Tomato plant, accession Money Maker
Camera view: bottom (45 deg); turntable rotation: 240 degrees
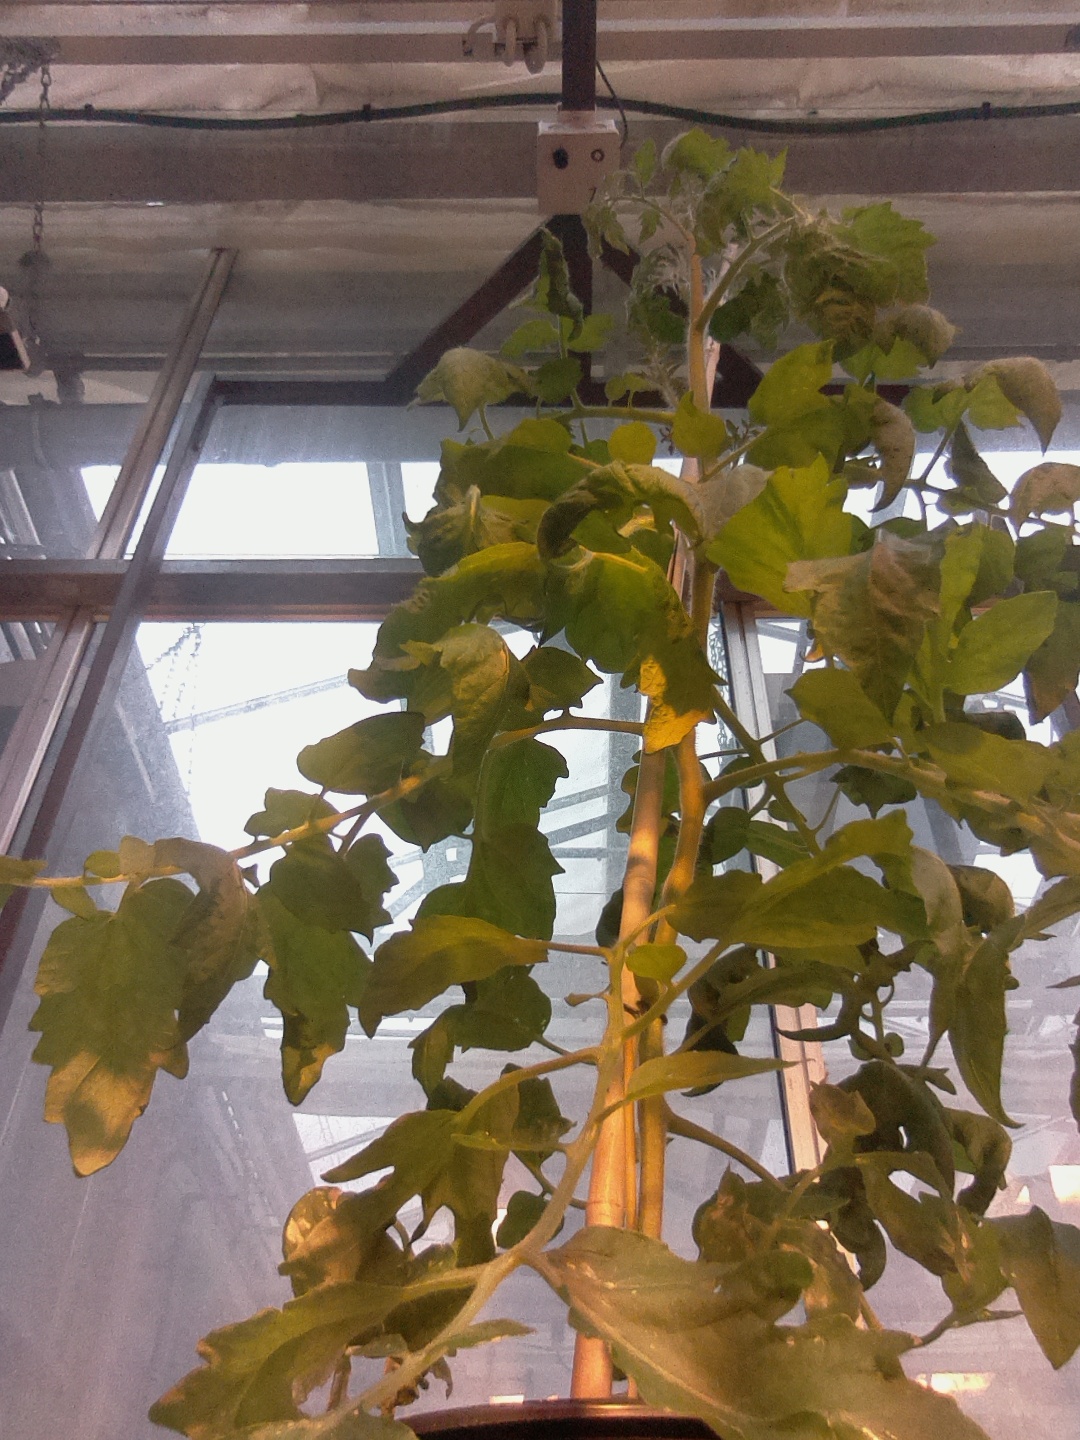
BBCH growth stage 64: 40%-50% of flowers open